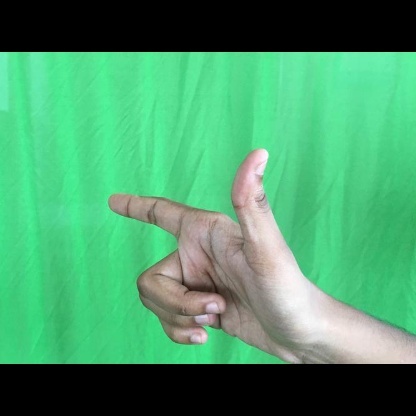
Mudra: Chandrakala